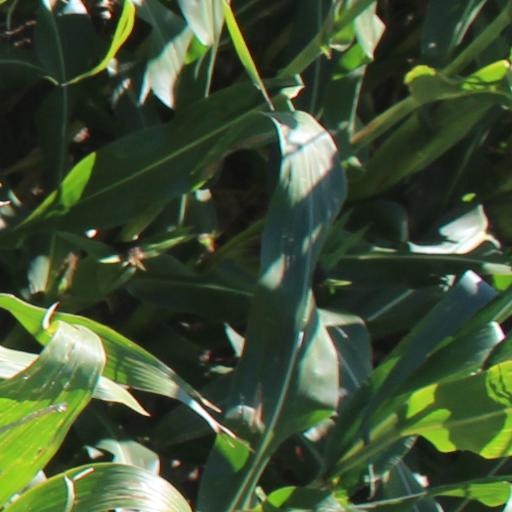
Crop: maize; corn